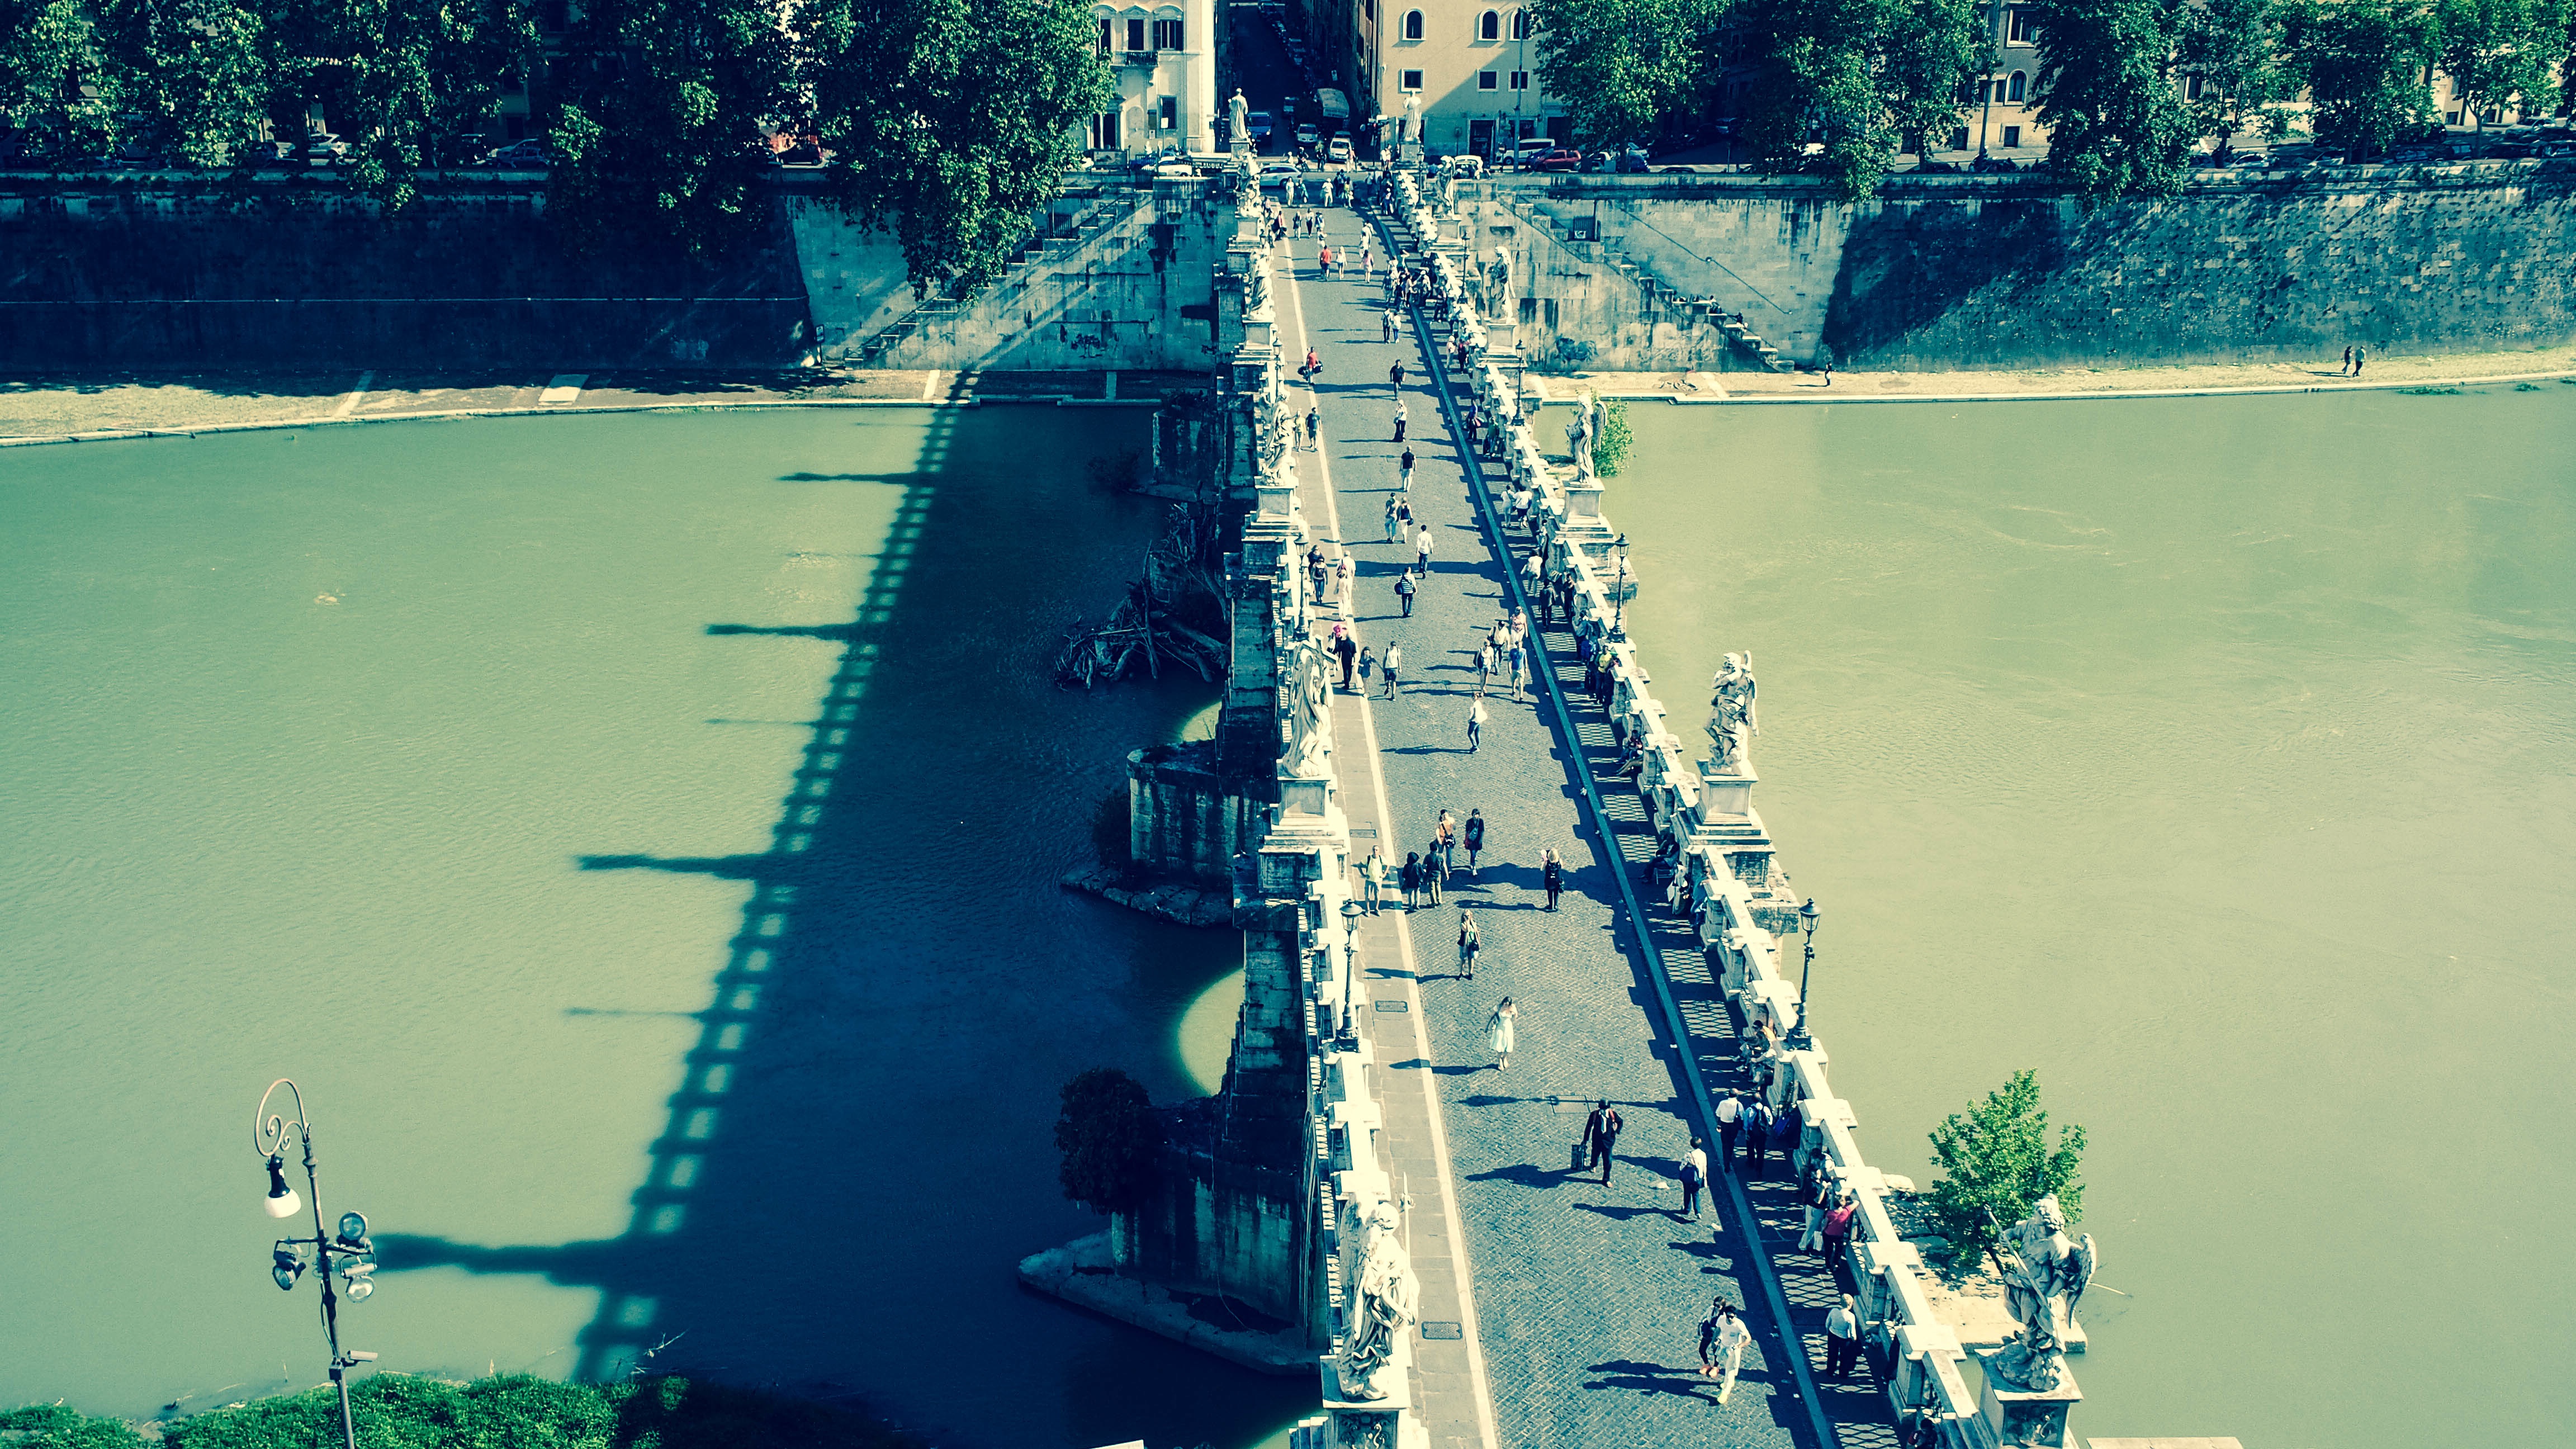
sea, water, dock, bridge, transport, reflection, vehicle, marina, waterway, aerial photography, atmosphere of earth